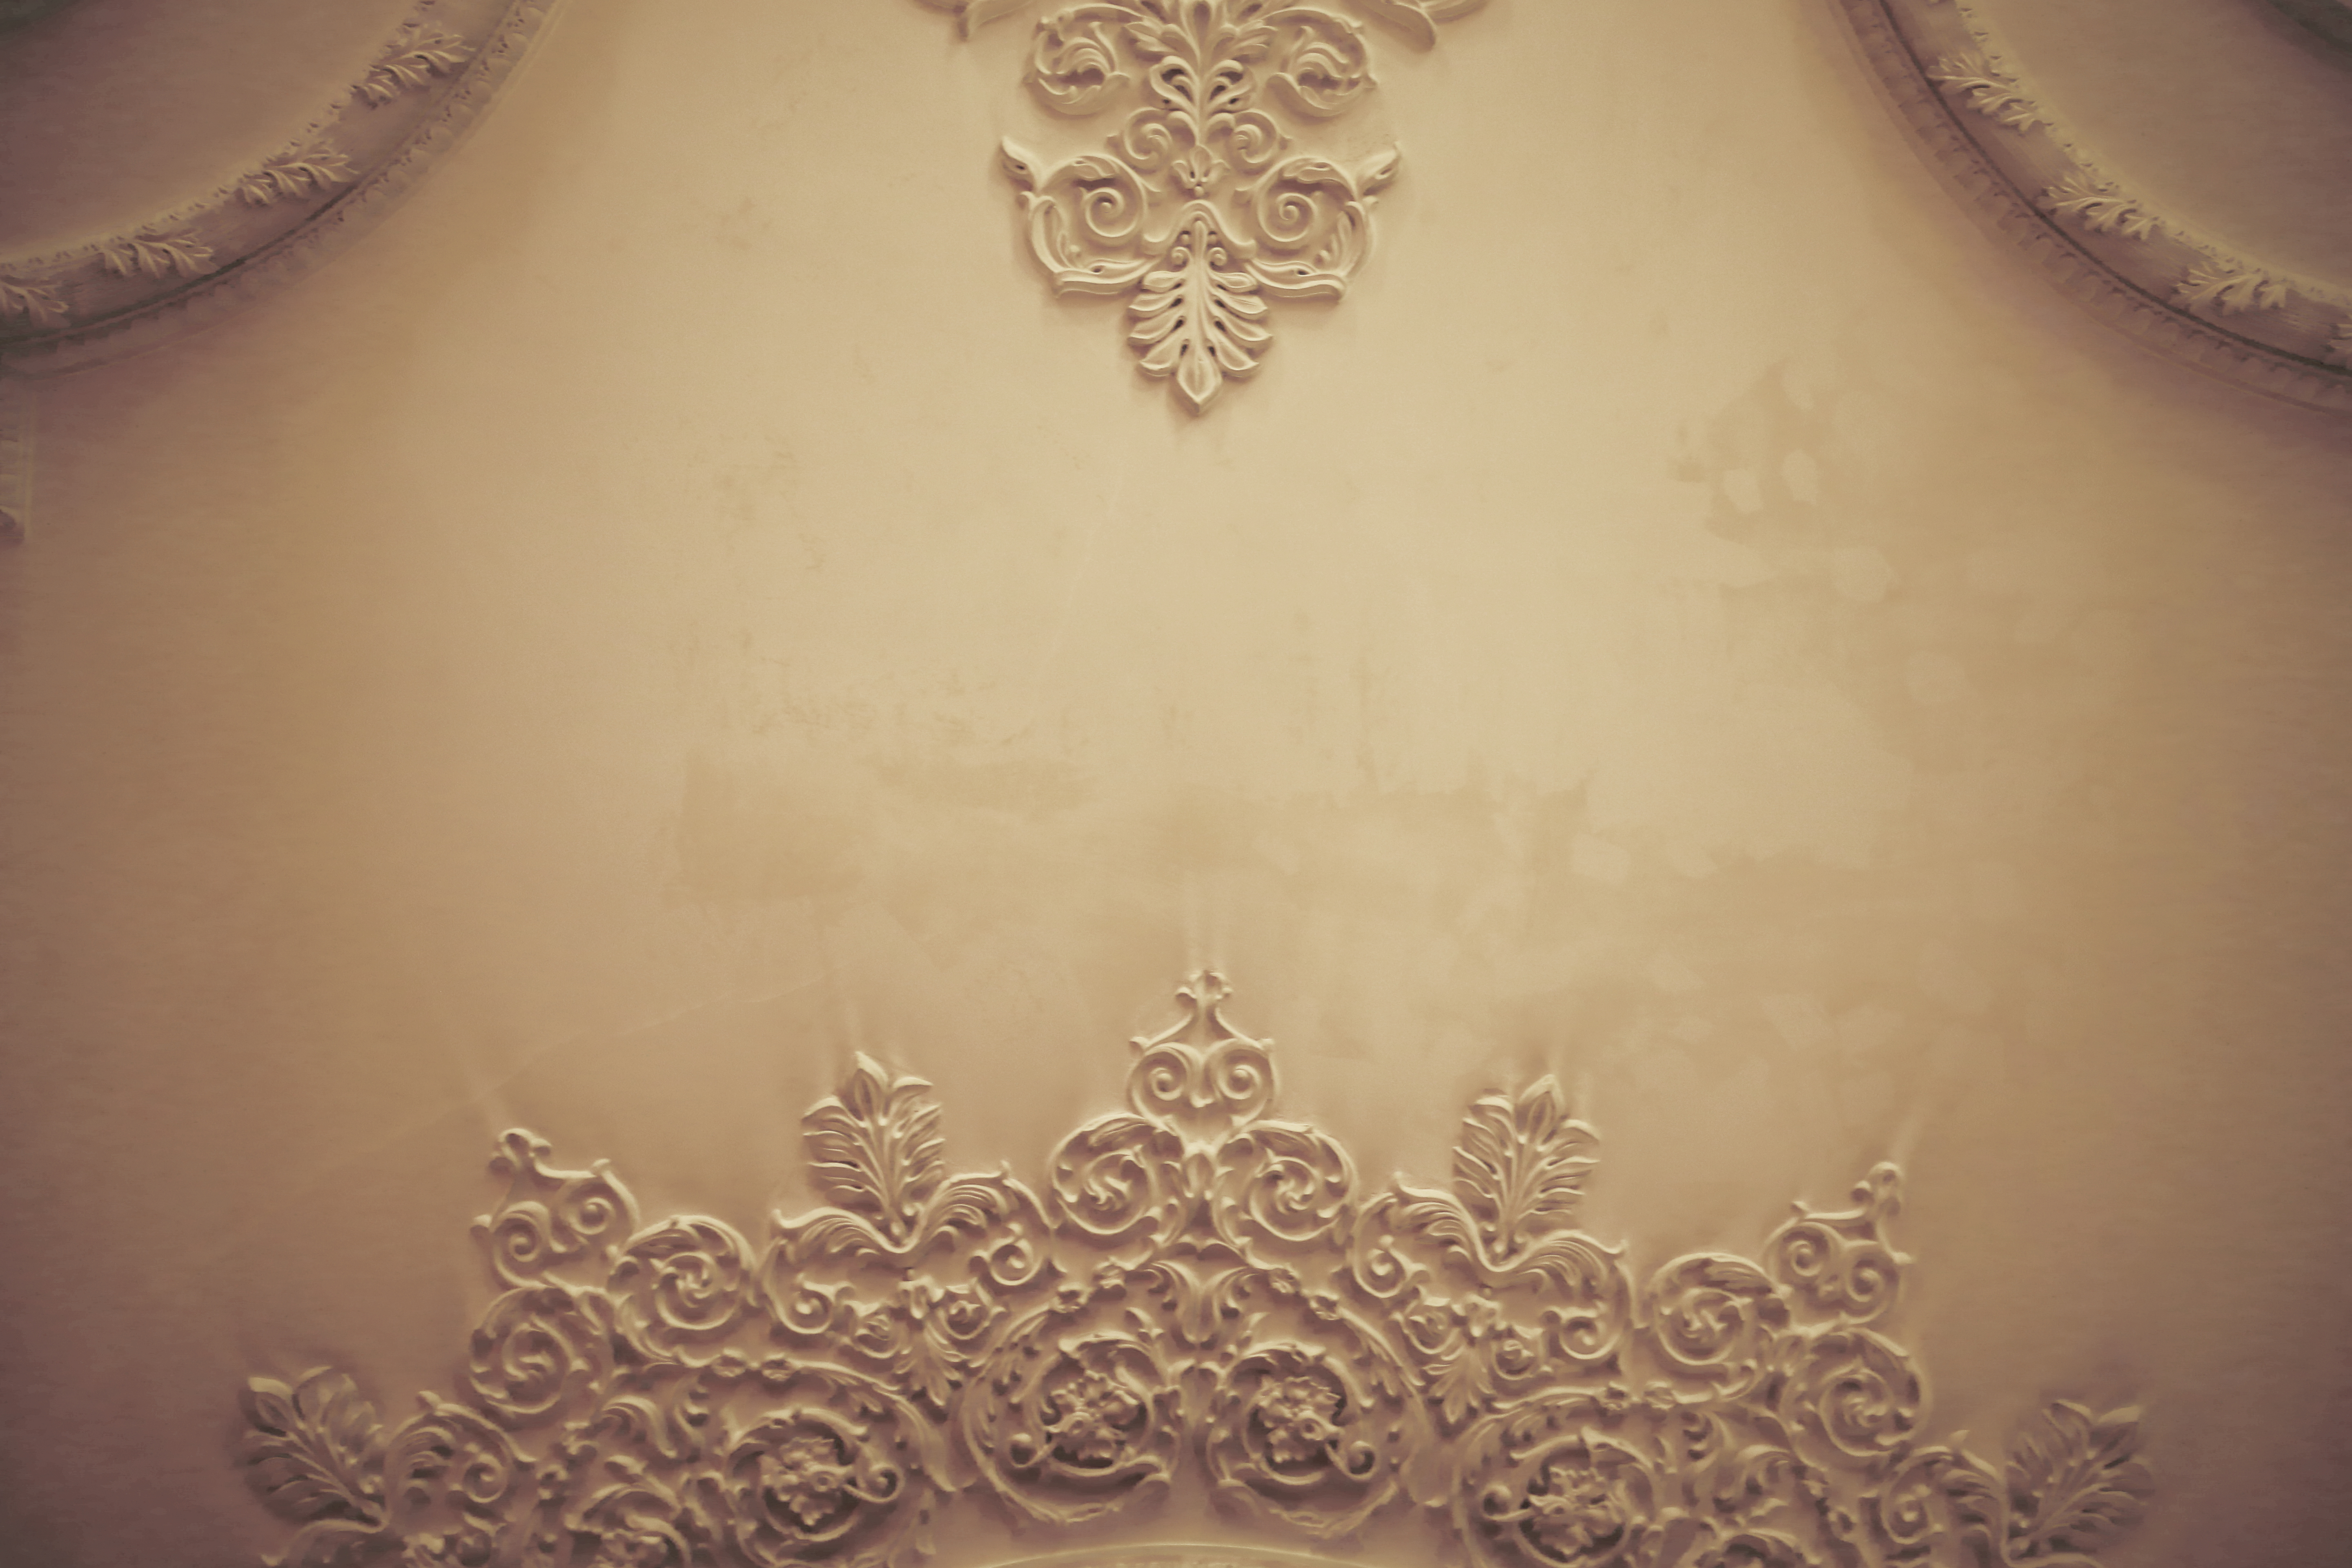
flat, ceiling, decoration, forms, plaster, stain, model, old, high, shapes, lines, large, tall, light, photograph, jewellery, lace, chest, hair accessory, pattern, wallpaper, embellishment, texture